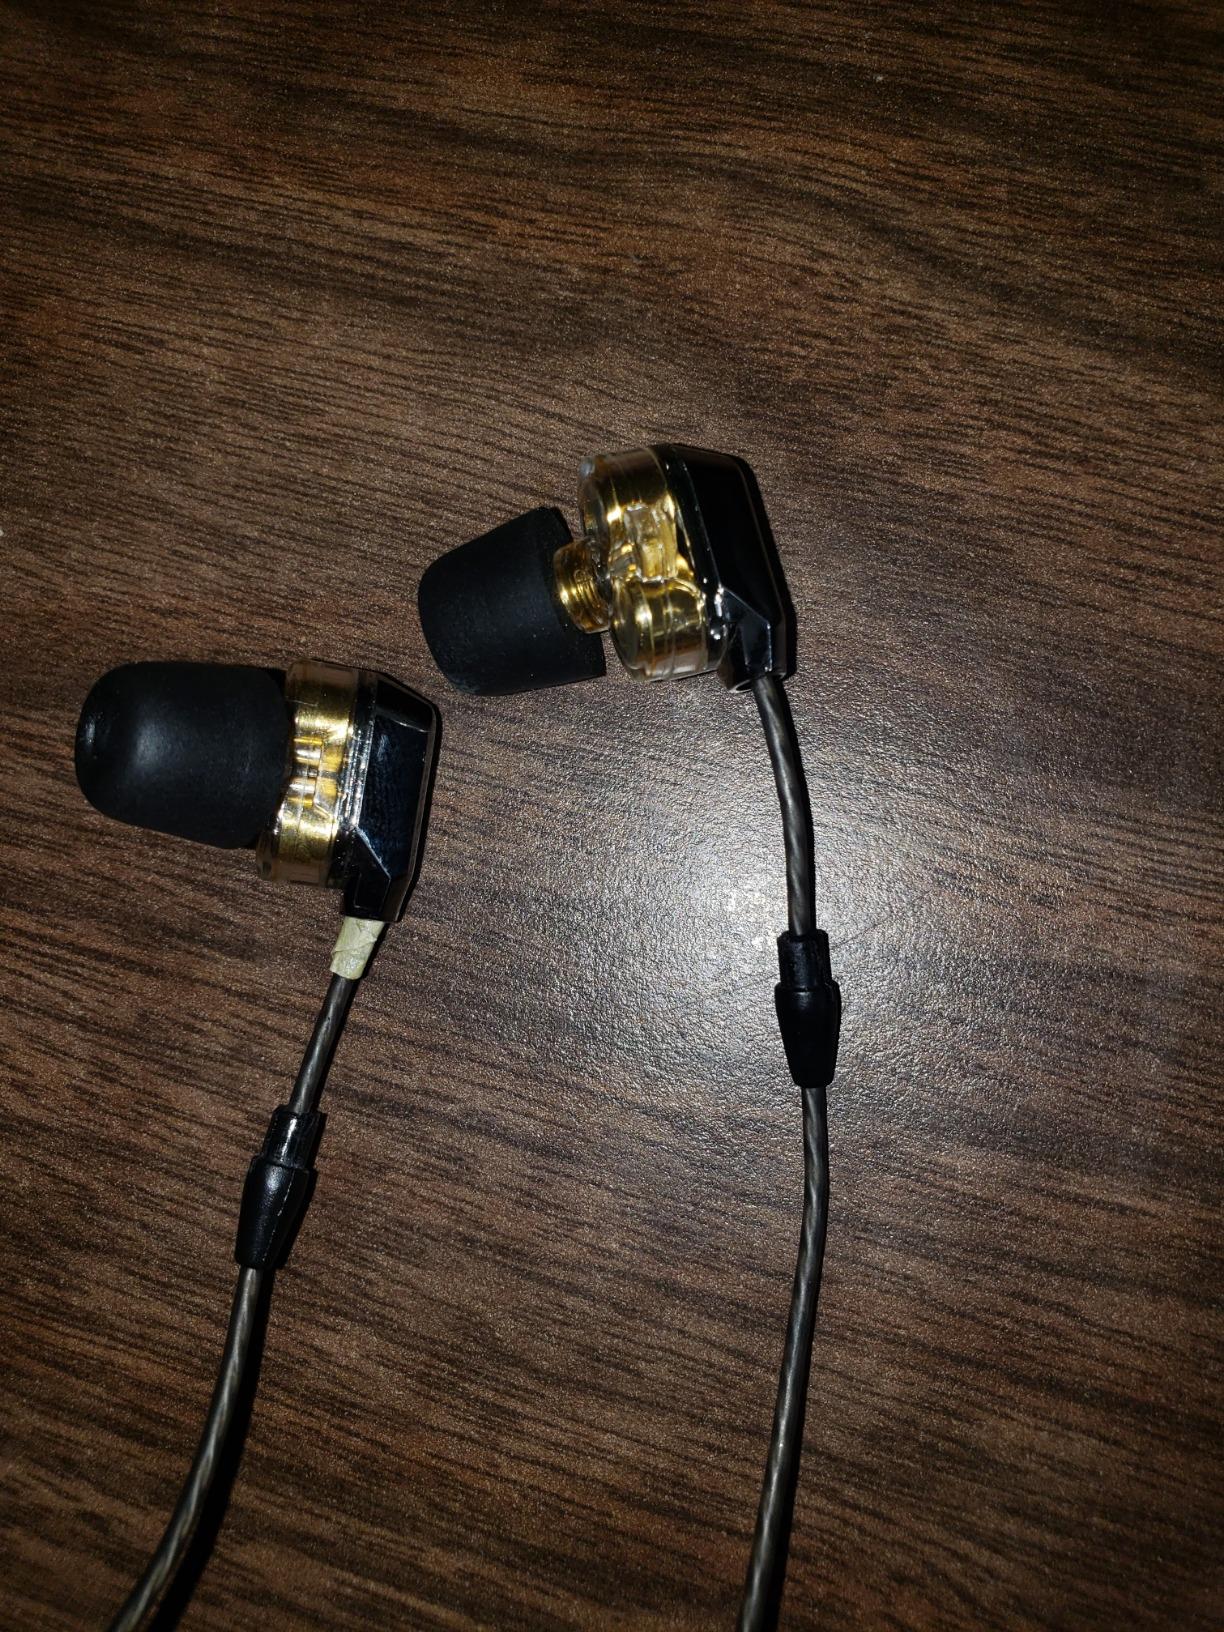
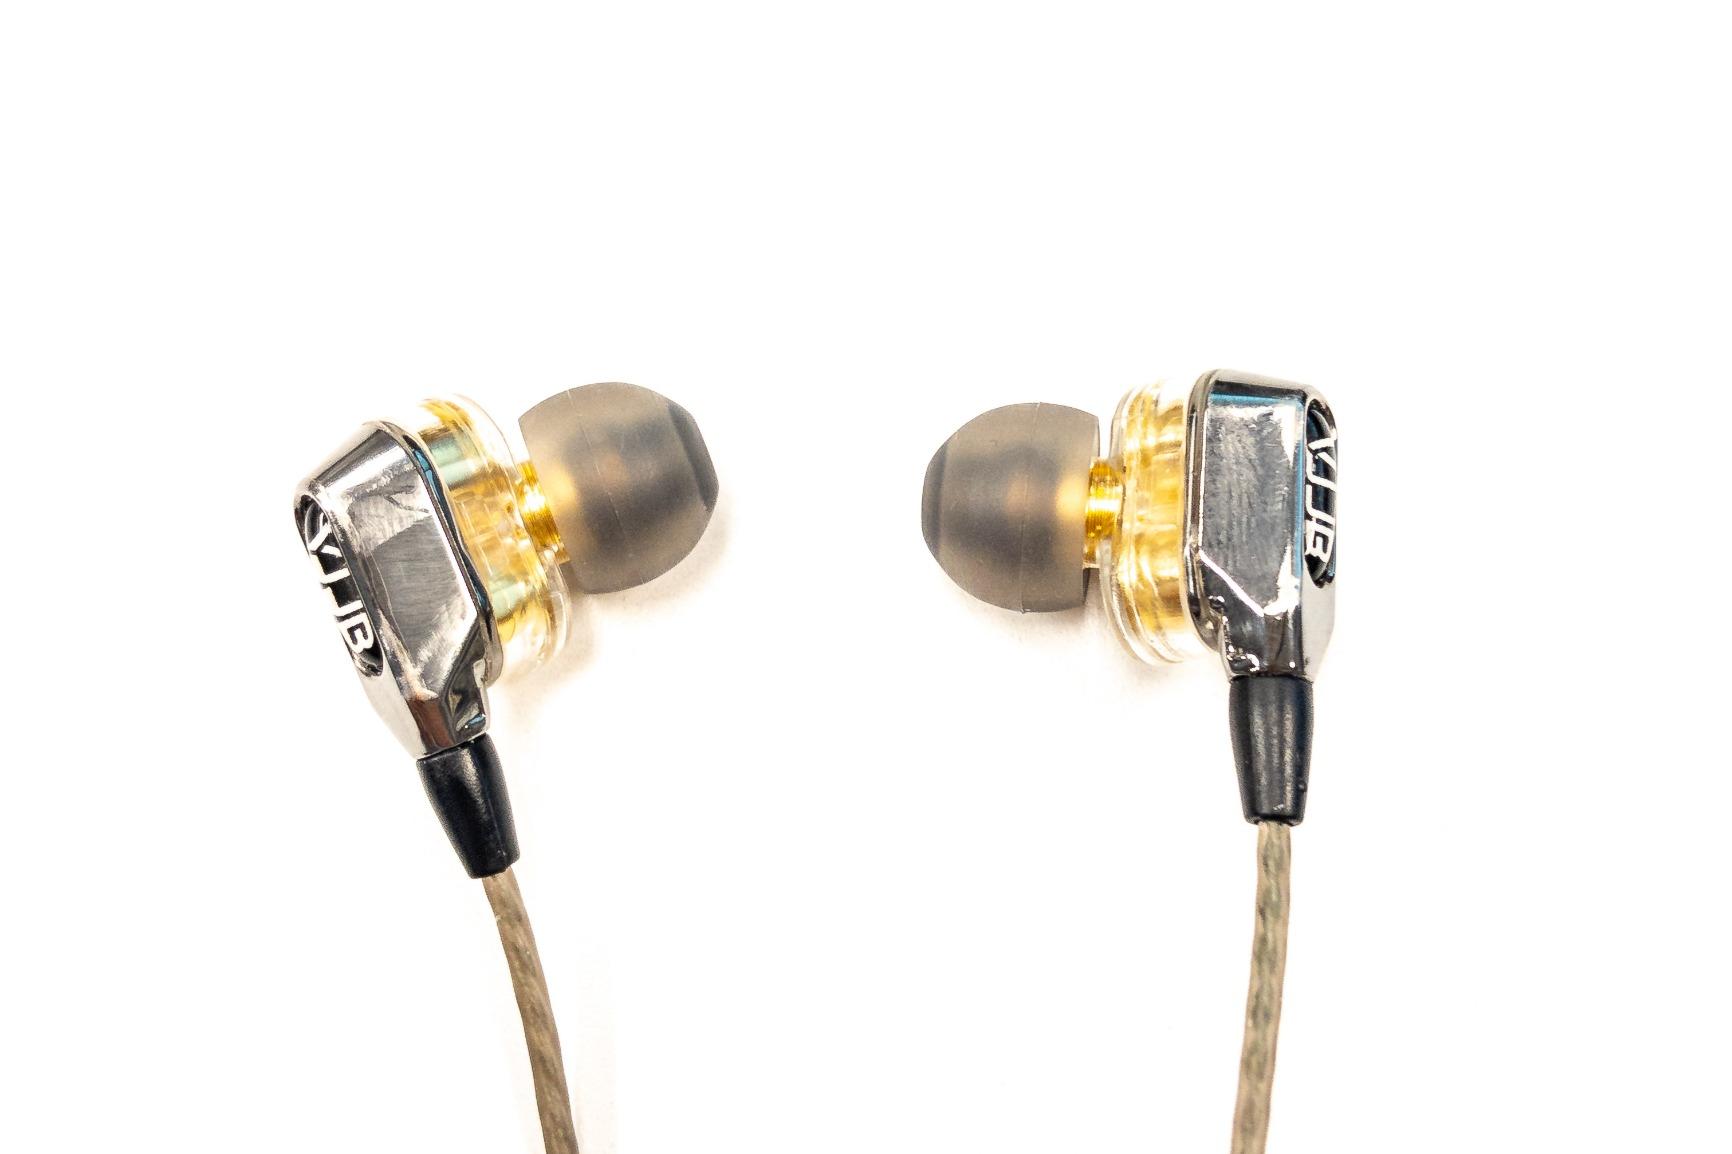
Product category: headphones
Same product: yes